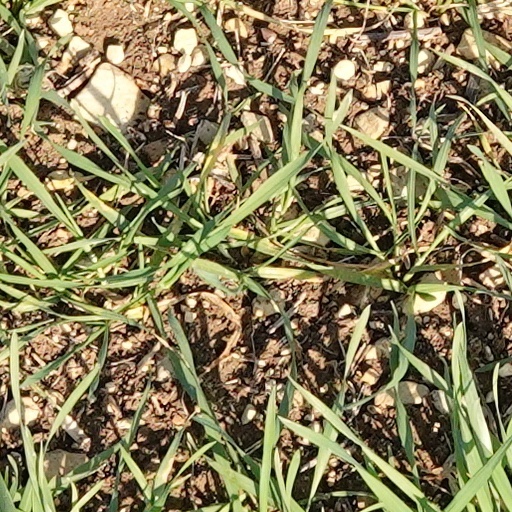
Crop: wheat